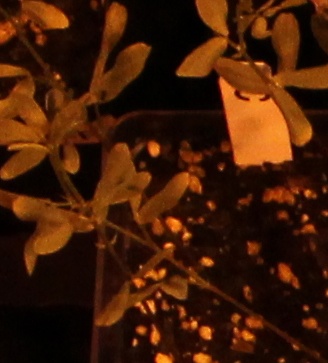
Label: Lentil